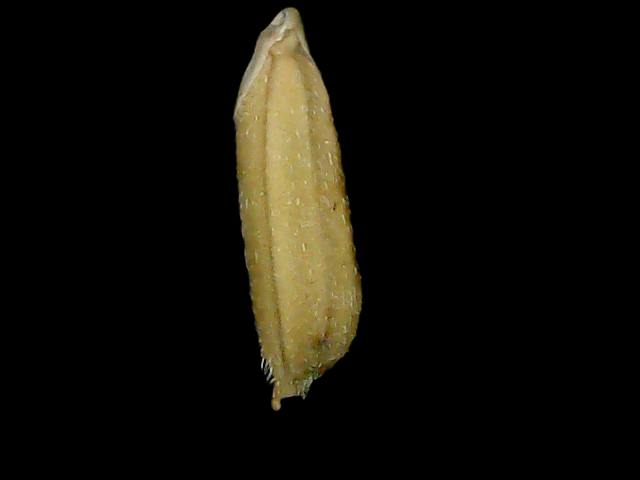
Rice variety: Bd49